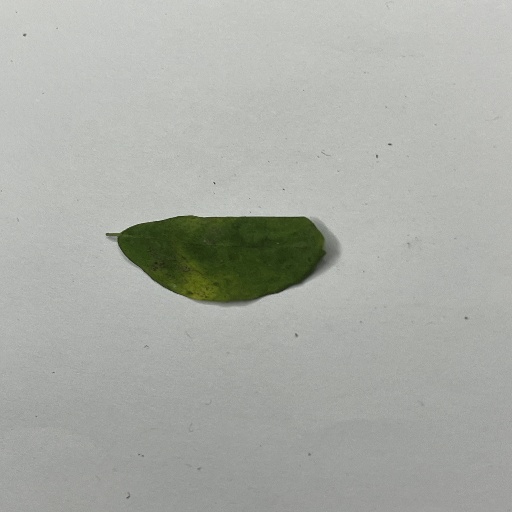
Species: Sojina
Leaf condition: Bacterial Spot